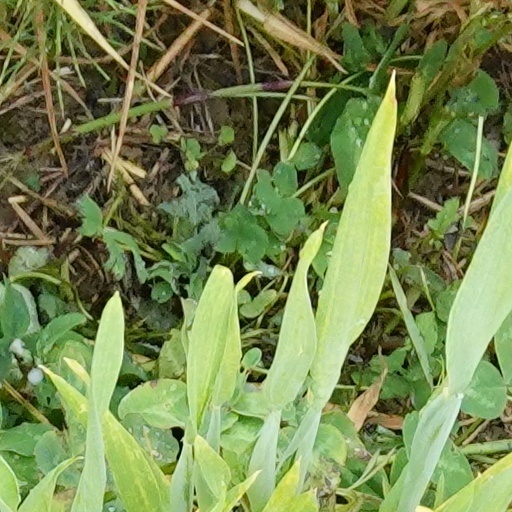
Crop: wheat